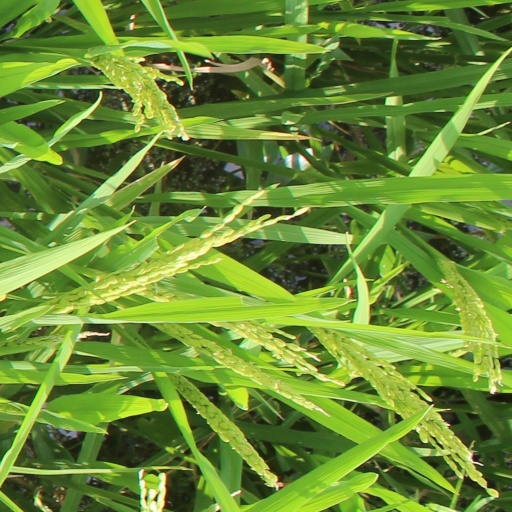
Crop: rice